Yi Sam-pyeong

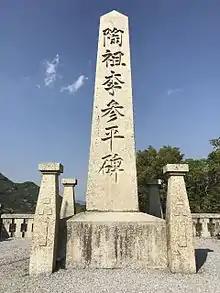
Yi Sam-pyeong Monument

The above documents were presented by the Kanagae family. Historical sources reveal that several other families around Arita had similar and mutually conflicting foundation myths. The unification of these foundation myths into that of Kanagae Sanbee occurred during the Meiji era, or the late 19th century. In the early Meiji era, the people of Arita had no consensus on the history, particularly the origin, of Arita porcelain. The first publication known to spread the myth nationwide was in 1877, which copied the story of the Kanagae family but used the alleged Korean name of Yi Sam-pyeong. In the 1880s, several attempts were made in Arita to build a unified view, and during this process, the story of Kanagae Sanbee, now Yi Sam-pyeong, emerged as the most influential one. This narrative's dominance was reaffirmed in 1917 when a monument titled "Monument for the Father of Porcelain Yi Sam-pyeong" was built in Sueyama Shrine of Arita.